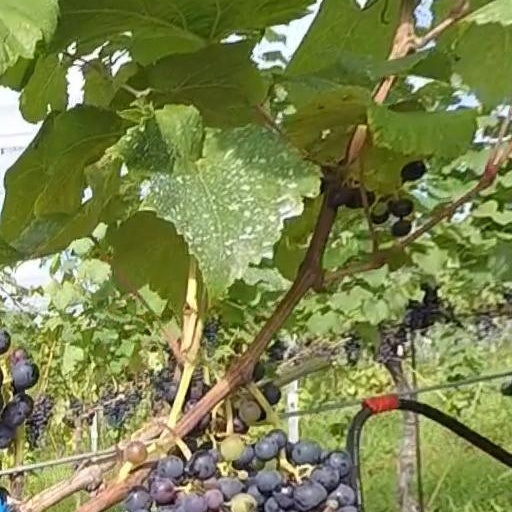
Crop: grape